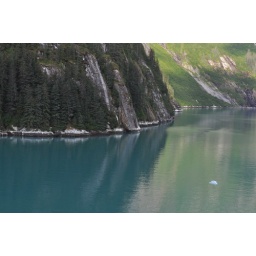
road to Tracy ArmDetail of the color of the water and the mountains around